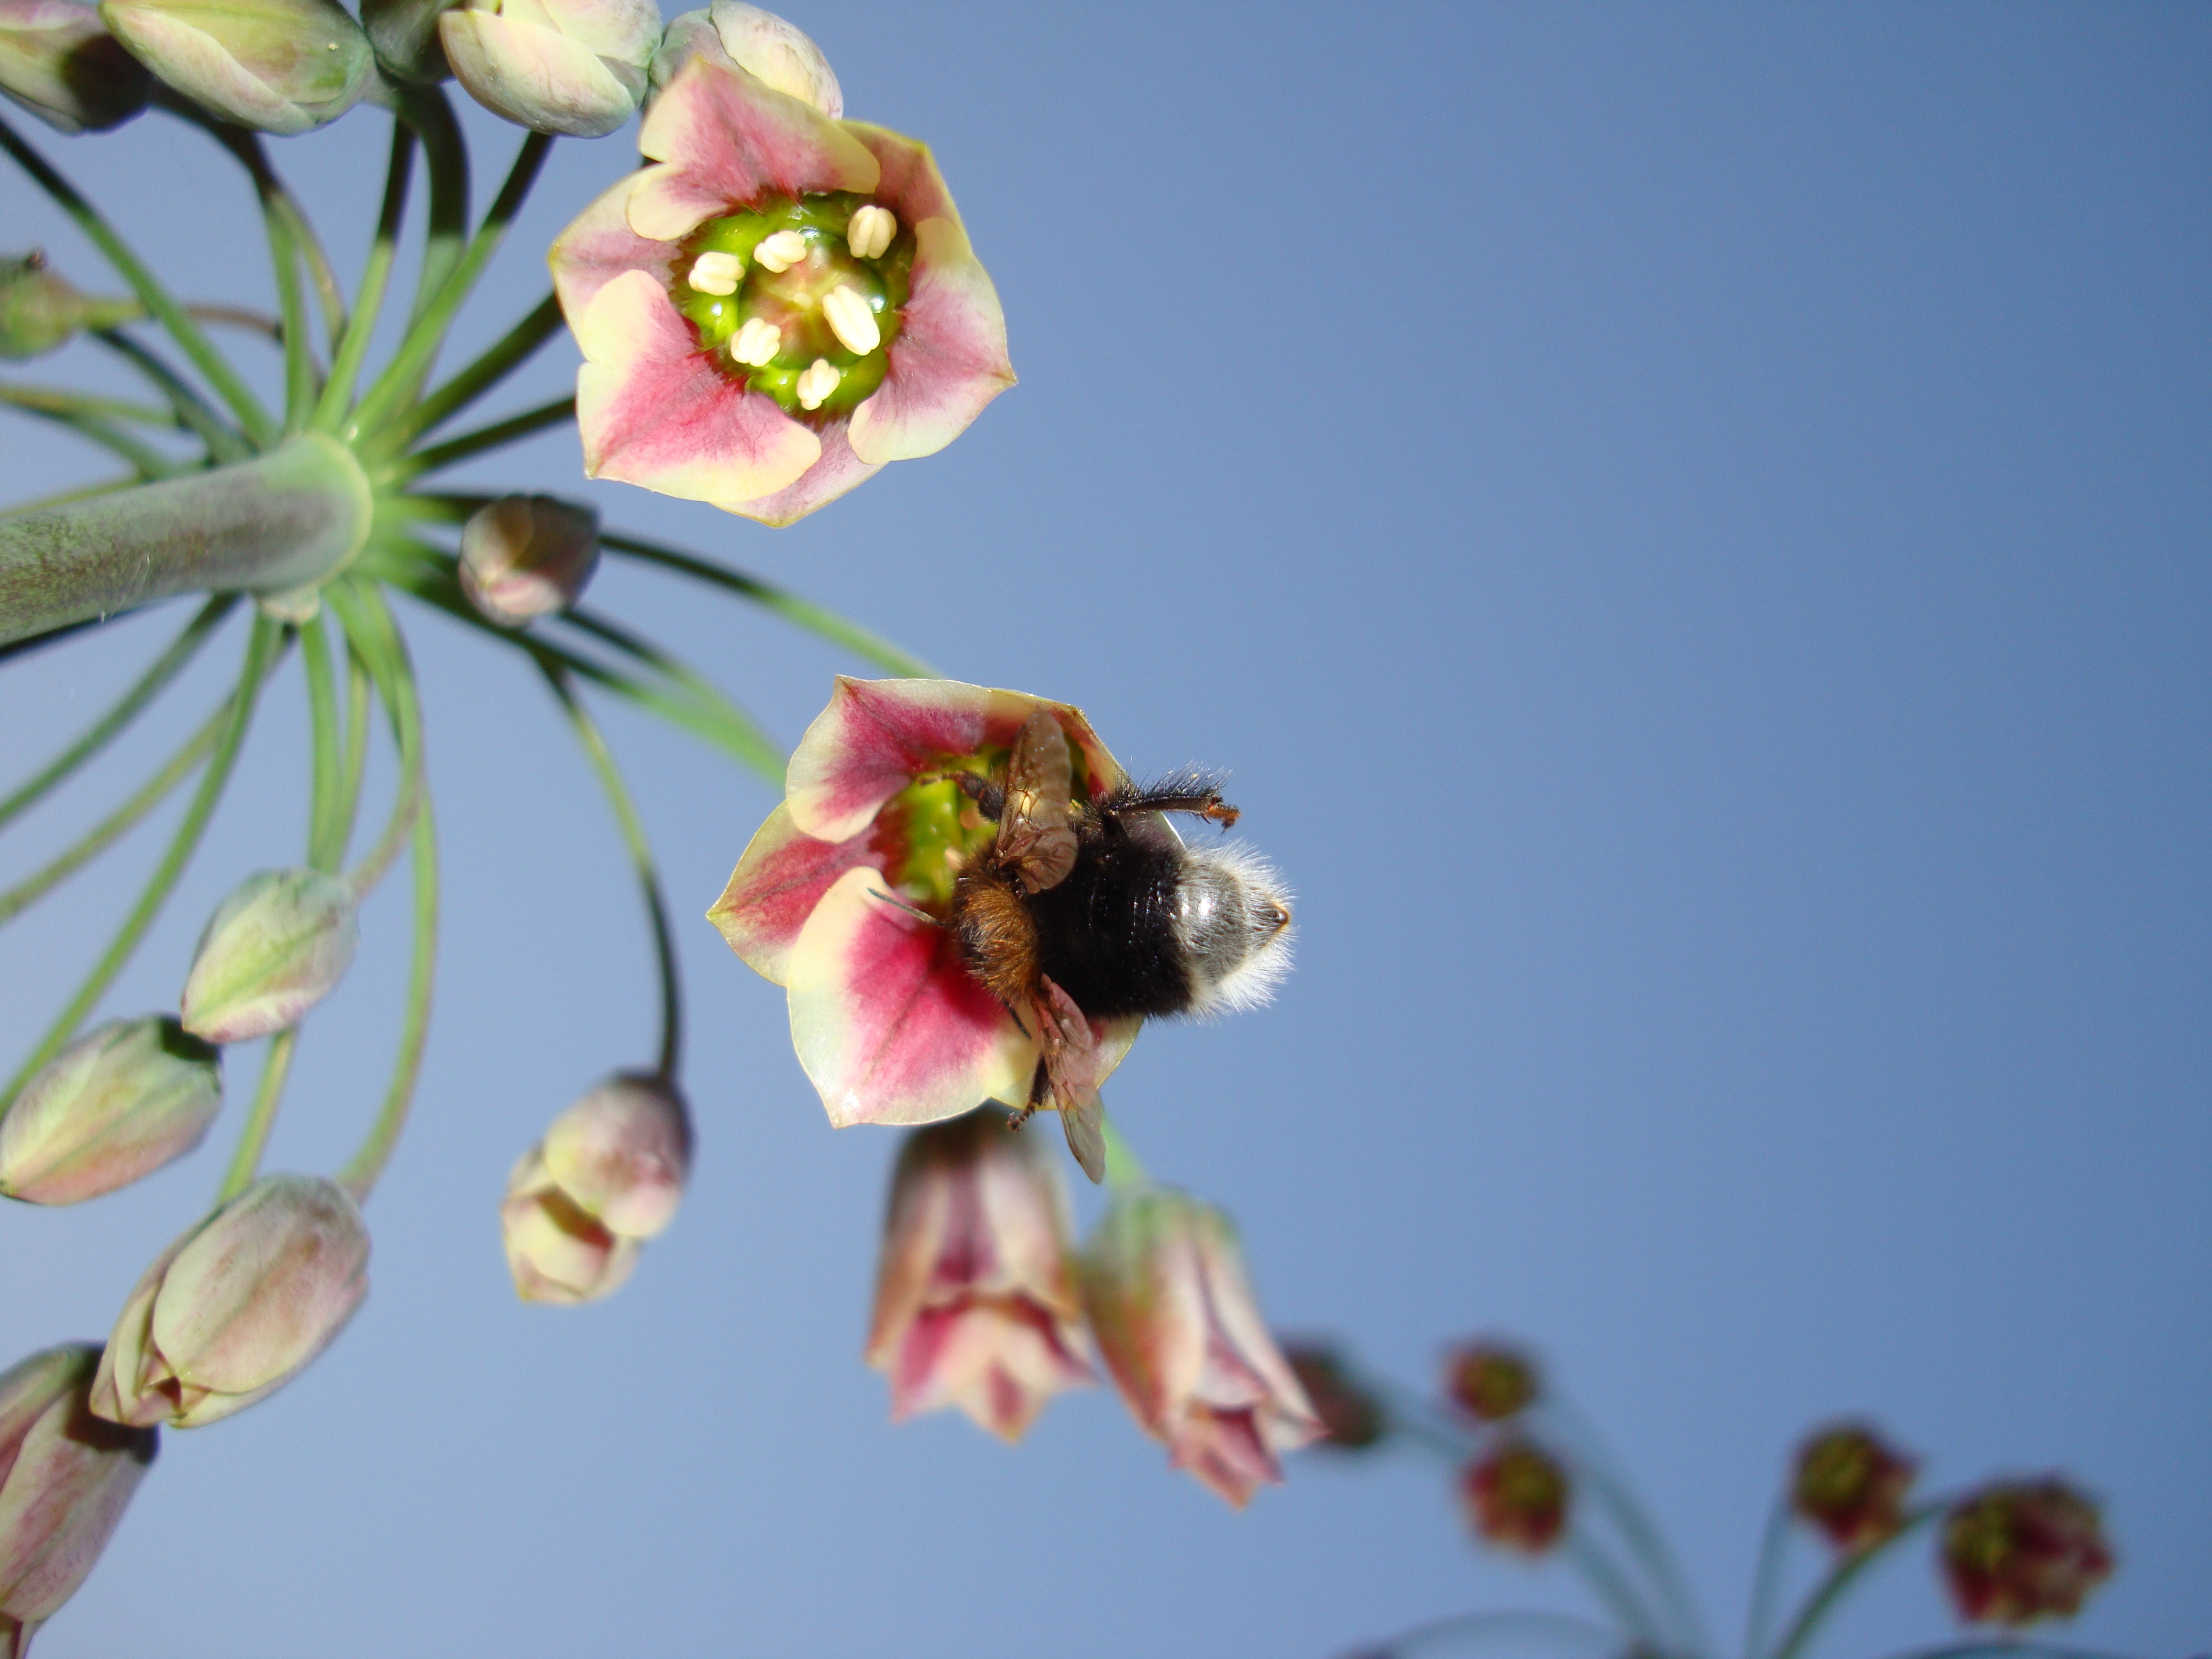
branch, blossom, plant, sky, flower, petal, floral, spring, produce, botany, flora, wildflower, sunny, bumblebee, nectar, macro photography, flowering plant, plant stem, land plant